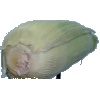
Label: Corn Husk 1